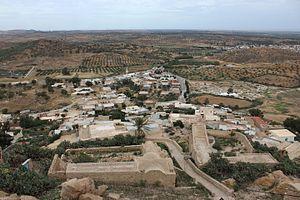
Takrouna est un petit village tunisien de la région du Sahel, situé à environ six kilomètres à l'ouest d'Enfida, en direction de Zaghouan.